Bohus Bang

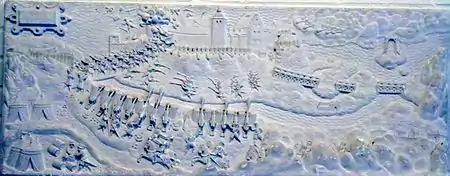
The Bohus Bang. Plaster copy of the marble relief from Fredrick II's sarcophagus in Roskilde Cathedral.

Erik had already been suspicious of the influential Sture Family, and used the failure of the Bohus siege as a pretext to have Nils Sture arrested for suspected treason. Nils was personally killed by King Erik in the dungeons of Uppsala Castle as part of the May 1567 Sture Murders. A lesser-known scapegoat for the debacle was the military quartermaster Bryngel Bengtsson, who was executed for embezzlement of the besieging army's provisions. As for Nils Boije, the overall commander, he was dismissed from his post and replaced by Charles de Mornay, but avoided further punishment, likely because he had previously distinguished himself by the successful capture of Varberg Fortress in 1565.